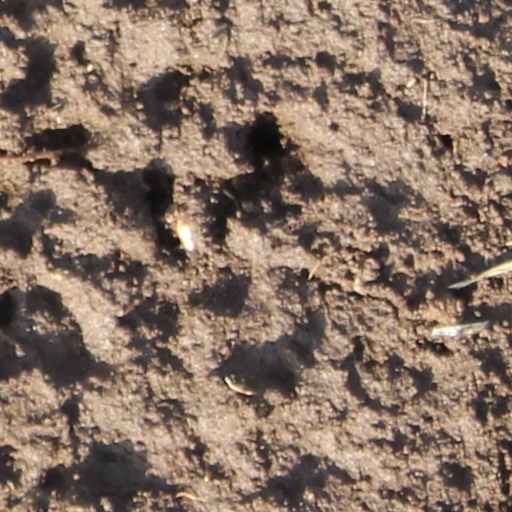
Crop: wheat